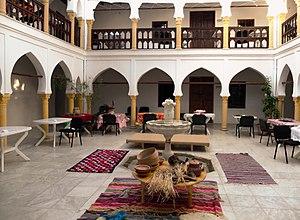
Dar El Bey dénommée Dar EL Emir Abdelkader Mon.Commemor./Mod (Médéa),Français
L'État d'Abdelkader, ou l'Émirat d'Abdelkader, est un État indépendant formé sur les parties centrale et occidentale de l'Algérie durant la conquête de l'Algérie par la France. Qualifié dans l'historiographie algérienne d'État algérien moderne, il voit se mettre en place une doctrine de pouvoir qui tranche avec celle du précédent régime des deys d'Alger. Il est dirigé par l'émir Abdelkader, de 1832 à 1847, et ses capitales sont successivement Mascara, et Tagdemt.